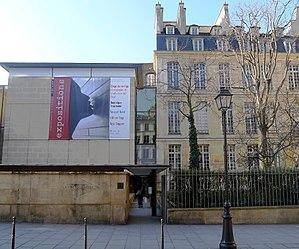
Maison européenne de la photographie, 7 rue de Fourcy - Paris IV